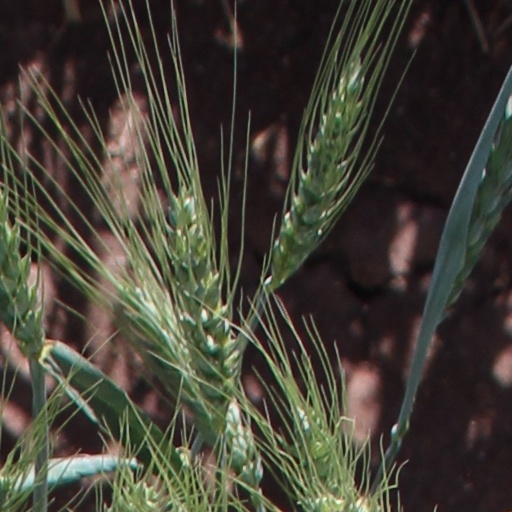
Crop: wheat